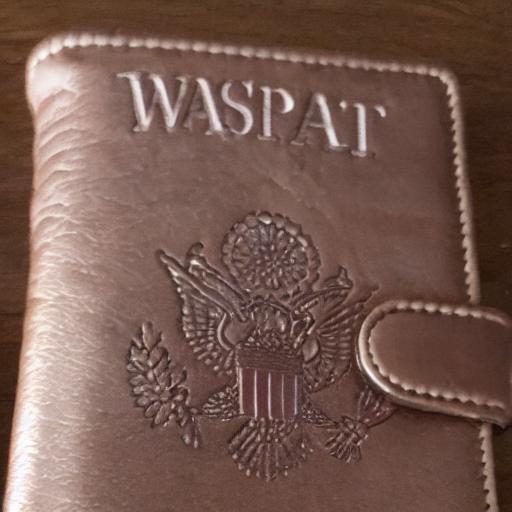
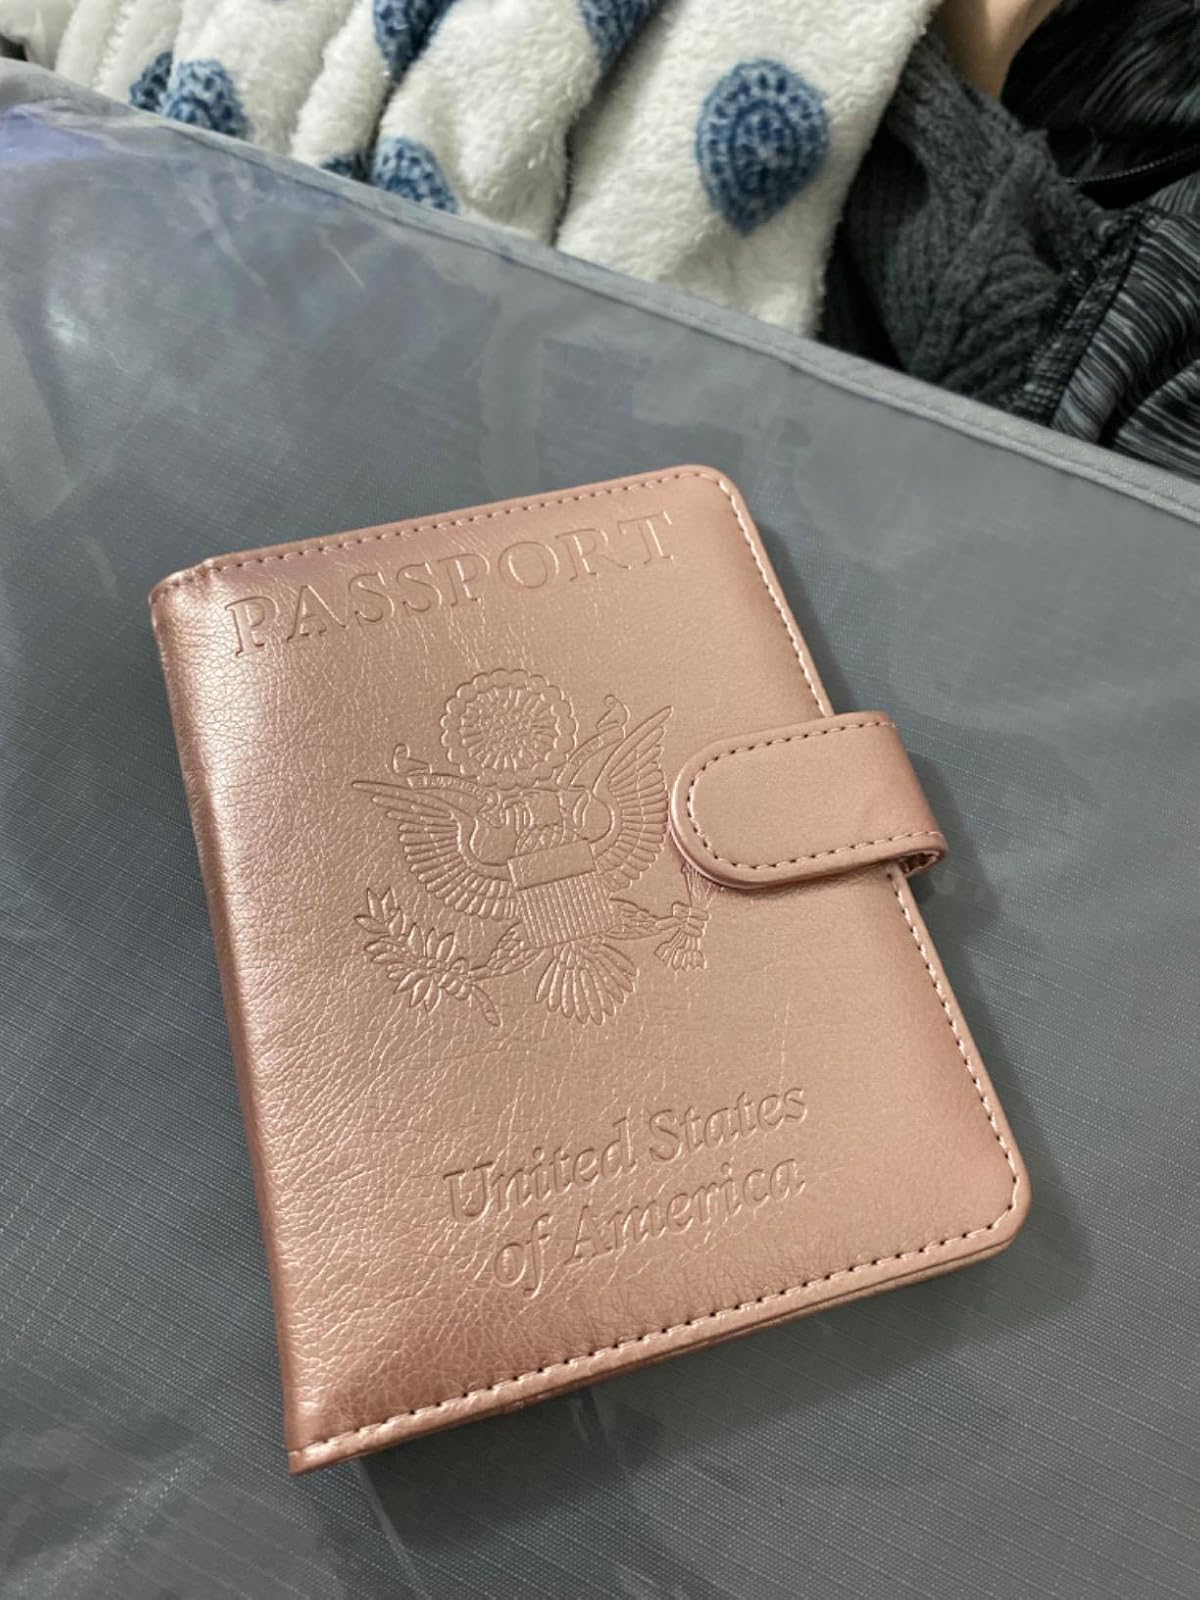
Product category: accessories_wallet
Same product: no